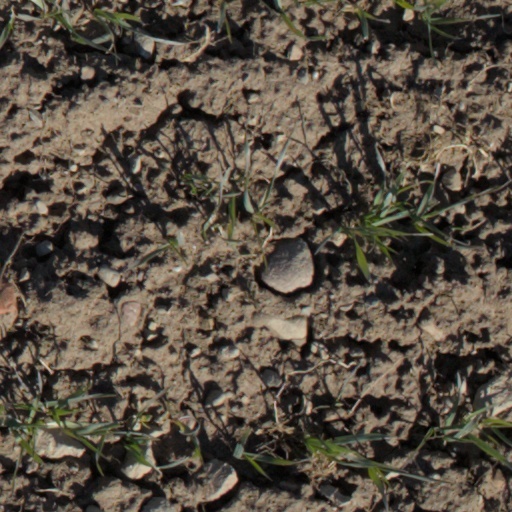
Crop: wheat